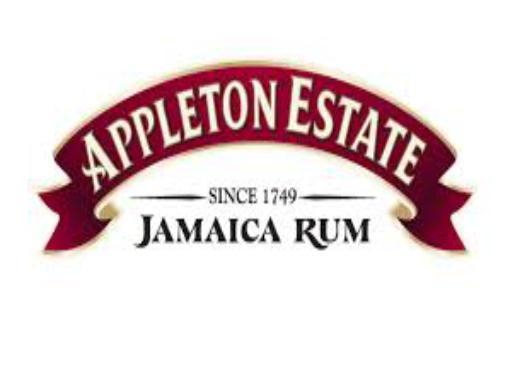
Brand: Appleton Estate
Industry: Food